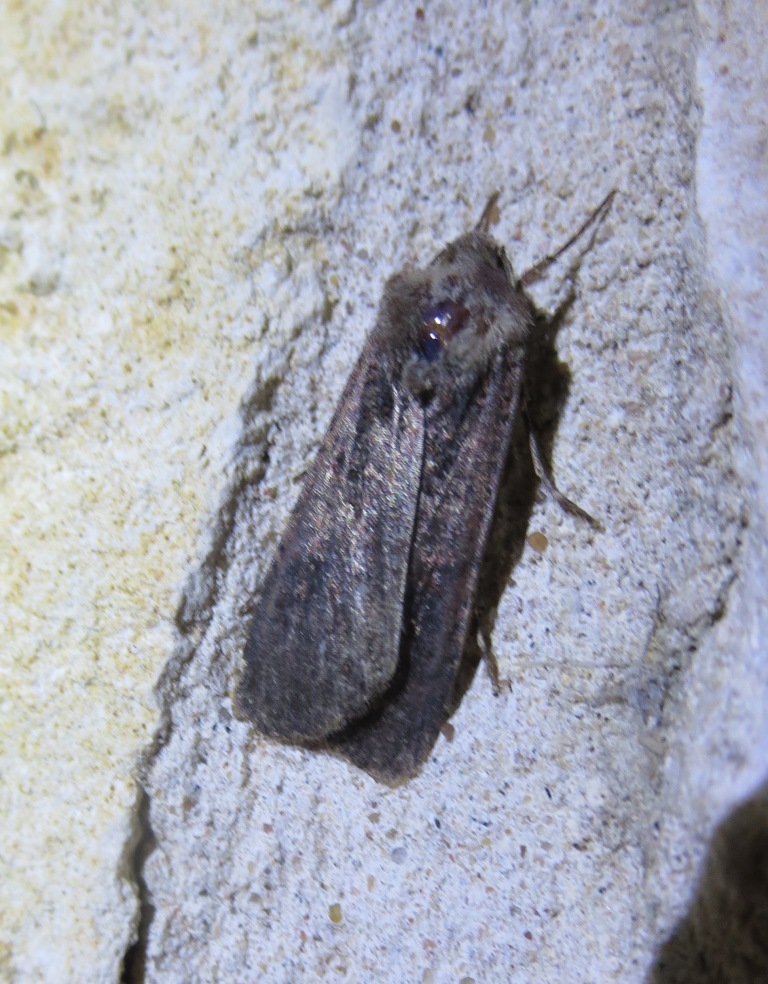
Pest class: cutworms